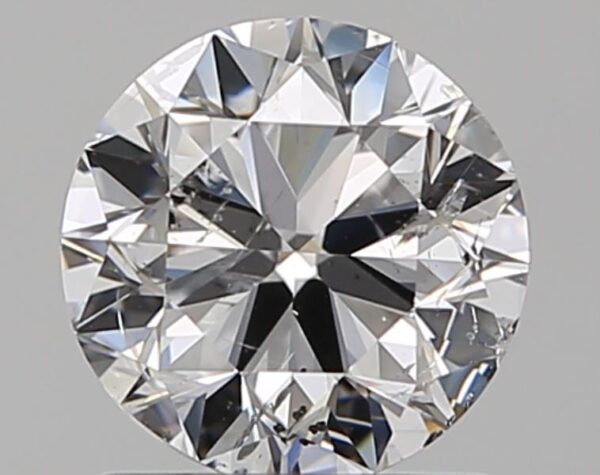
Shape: round
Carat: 1
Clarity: SI2
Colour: E
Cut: VG
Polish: EX
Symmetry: VG
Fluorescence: N
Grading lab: IGI
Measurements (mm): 6.29 x 6.22 x 3.94